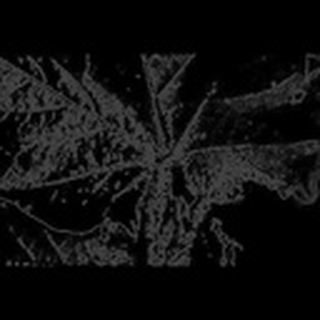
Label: cotton_aphids